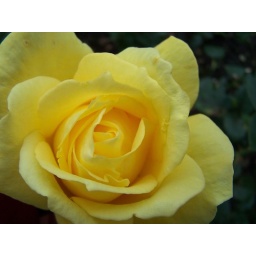
Close up of a yellow rose in the gardens at Kasteel de Haar.